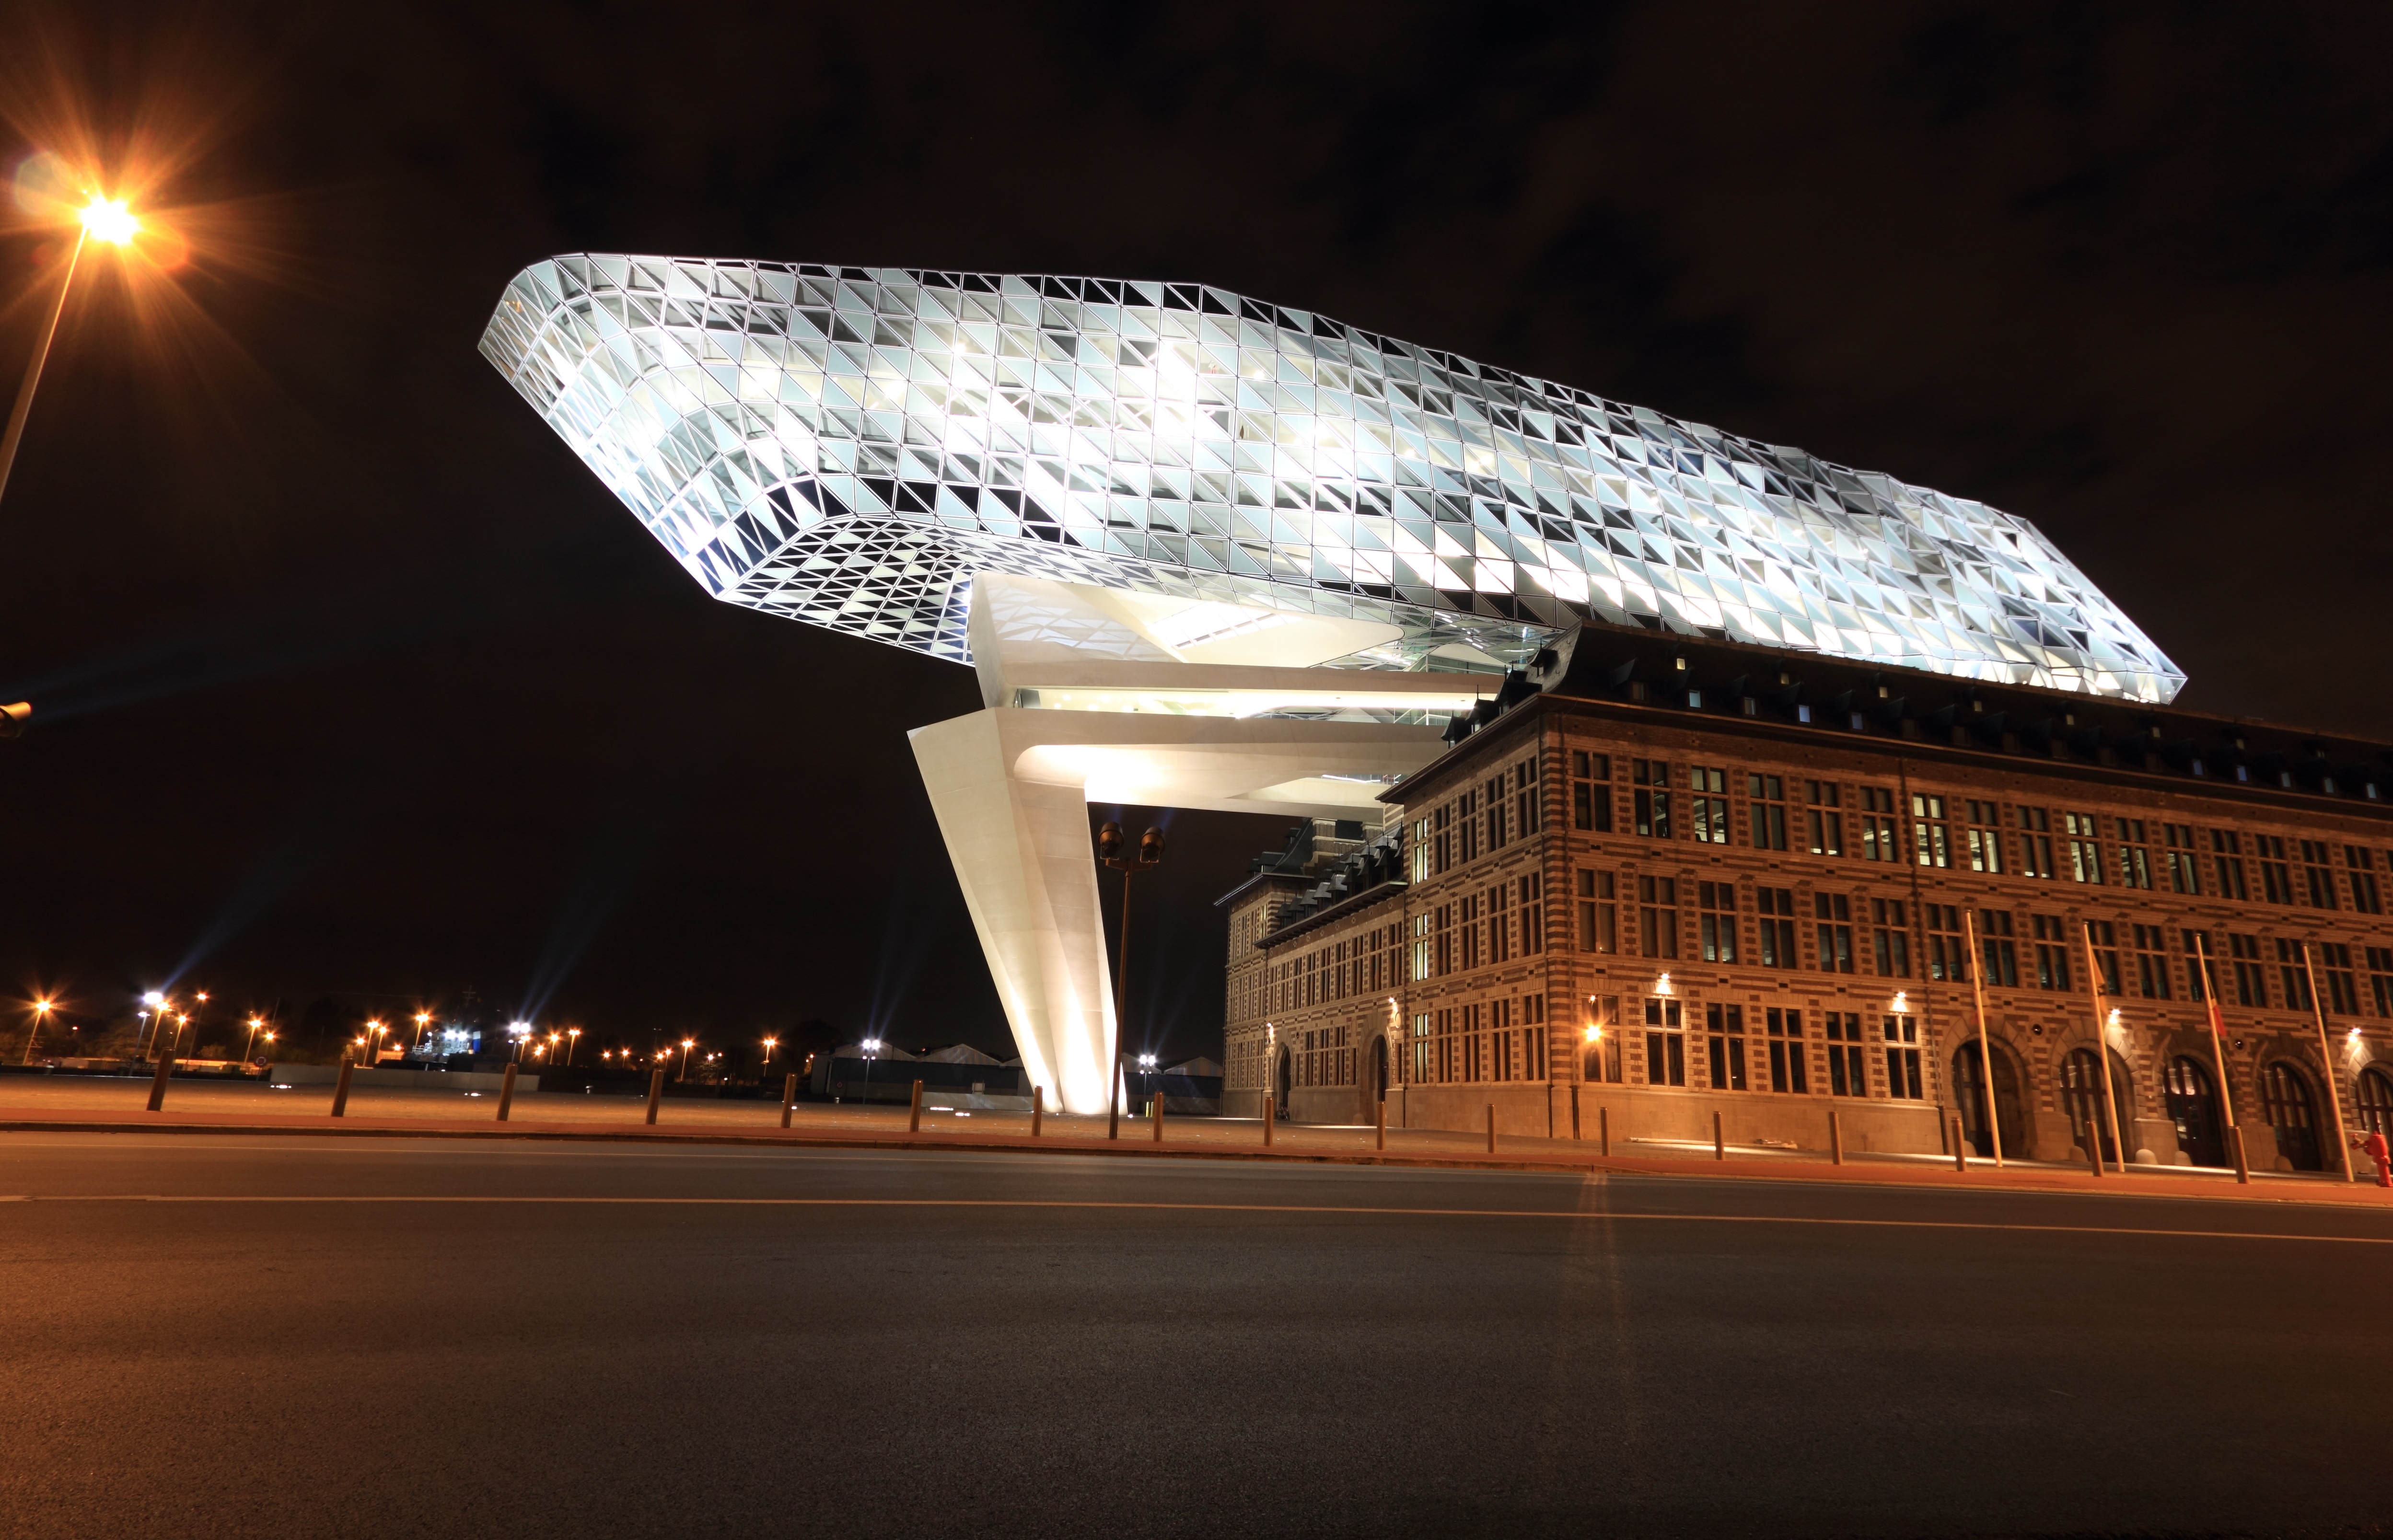
light, architecture, structure, night, glass, building, reflection, opera house, office, landmark, harbor, port, lighting, modern, stadium, belgium, theatre, arena, design, classic, tourist attraction, shape, antwerp, havenhuis, antwerpen, port house, flanders, sport venue